Joan of Arc (band)

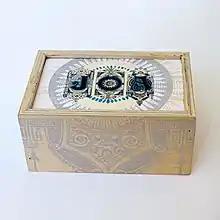
"Joan of Arc, Cassette Tape Boxed Set" (Joyful Noise Recordings, 2010)

In September 2010, Joyful Noise Recordings released a Joan of Arc 10-album complete cassette box set. Contained in this collection are the 10 full-length studio albums from Joan of Arc, beginning with 1997's "A Portable Model Of" (Jade Tree) and ending with 2009's "Flowers" (Polyvinyl).